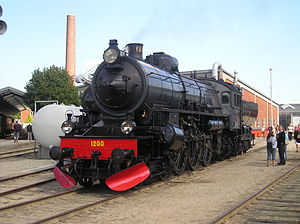
Litra E
F 1200 (ex. DSB E 964) på besøg på Danmarks Jernbanemuseum i 2008.
Litra E var et dansk damplokomotiv.